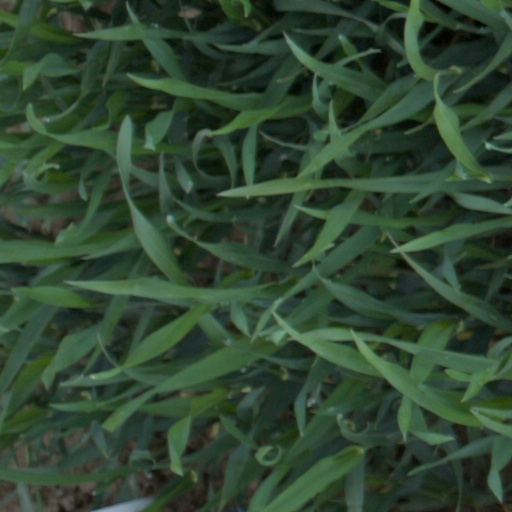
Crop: wheat